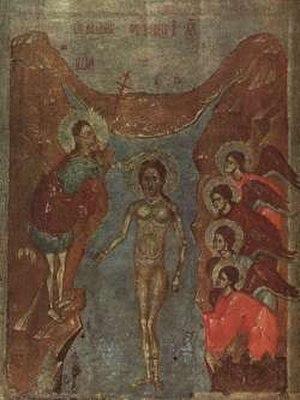
Les icônes russes postmongoles sont celles qui sont produites en Russie à partir du milieu du XIIIᵉ siècle et durant les siècles qui suivent, malgré la dévastation subie entre 1227 et 1240 du fait de la Horde d'or mongole. La Russie ne sera libérée de cette Horde d'or, qu'à la fin du XVᵉ siècle, en 1480, par Ivan III, grand prince de Vladimir et de Moscou. Il ne faut toutefois pas creuser un fossé entre les œuvres pré-mongoles et celles de la période postmongole. Après, comme avant l'invasion mongole, Novgorod et les autres écoles russes continuent à puiser à la source de l'art byzantin.